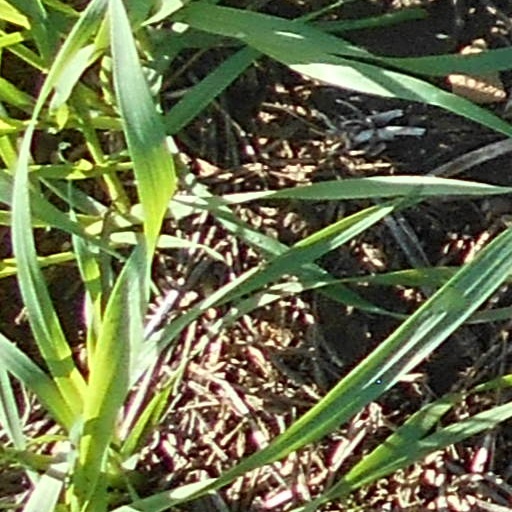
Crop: wheat